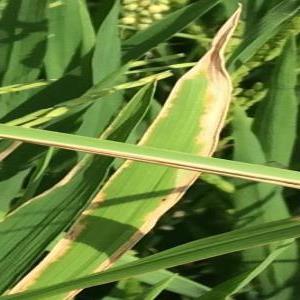
Disease: Bacterialblight